Even Though We're Adults

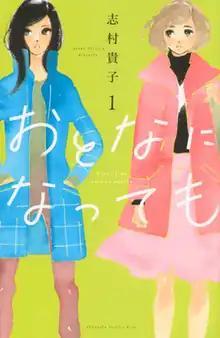
First volume cover

is a Japanese "yuri" manga written and illustrated by Takako Shimura. It was serialized in Kodansha's "Kiss" magazine from March 2019 to August 2023. A live-action television drama adaptation is set to premiere in April 2025.